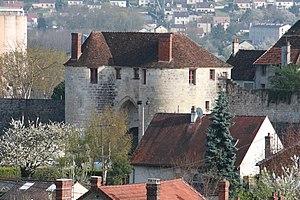
La porte Saint-Pierre sur les remparts de la ville de Château-Thierry. This building is indexed in the Base Mérimée, a database of architectural heritage maintained by the French Ministry of Culture,
Château-Thierry est une commune française située dans le département de l'Aisne, en région Hauts-de-France.
La porte Saint-Pierre, de la fin XIIIᵉ siècle, est un vestige du rempart urbain qui entourait le bourg fortifié, qui se dresse sur la commune de Château-Thierry dans le département de l'Aisne en région Hauts-de-France.
Le château de Château-Thierry est un ancien château fort, fondé au IXᵉ siècle par les comtes de Vermandois et remanié aux XIIᵉ siècle et au XIIIᵉ siècle par les comtes de Champagne, puis par Philippe le Bel au XIVᵉ siècle et enfin par Antoine de Bourgogne à la fin du XVᵉ siècle et au début du XVIᵉ siècle. Ses vestiges se dressent sur la commune de Château-Thierry dans le département de l'Aisne, en région Hauts-de-France.